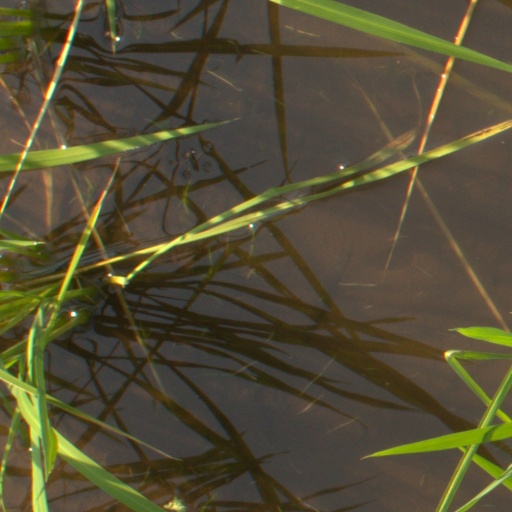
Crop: rice